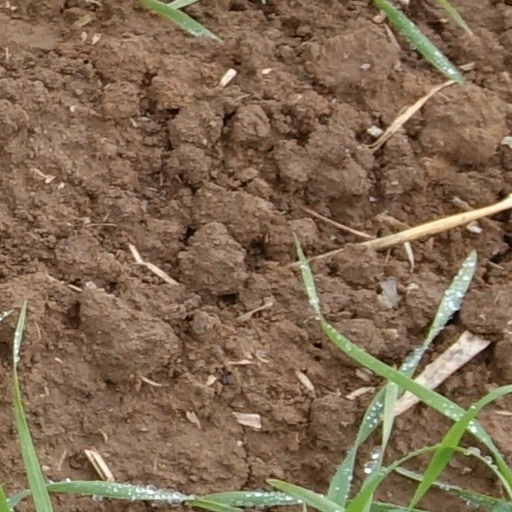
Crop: wheat